Ben Lane Print Shop

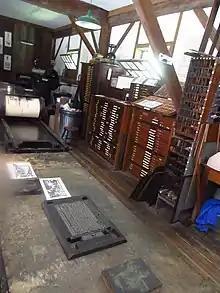
Equipment inside the building.

In 1955 the museum constructed the Ben Lane Printing Shop as a working exhibit. A variety of presses and other equipment demonstrate daily the printing process. The shop also hosts educational programs for children and adults, while manufacturing items for the museum.